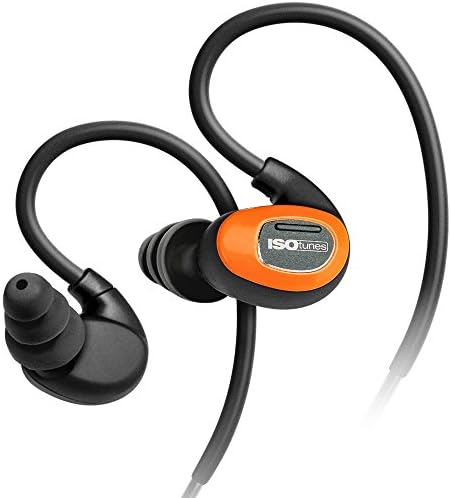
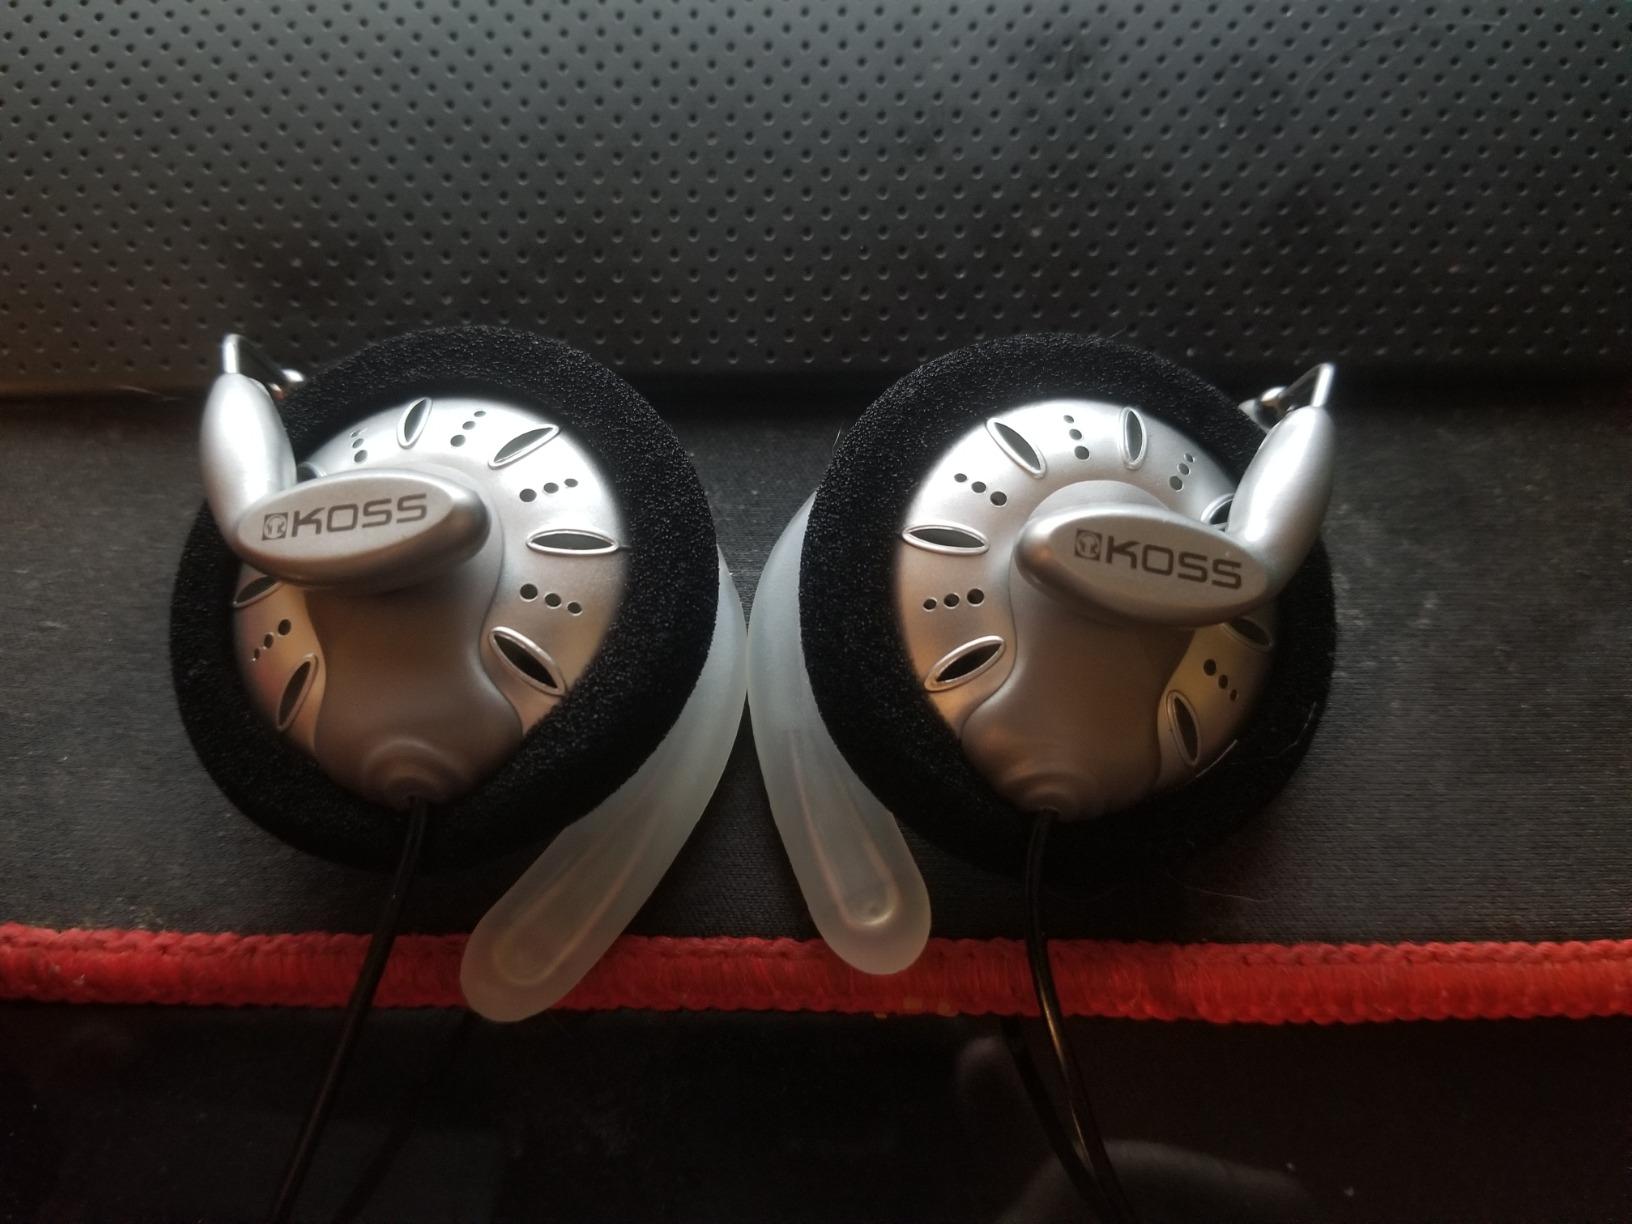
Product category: headphones
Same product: no